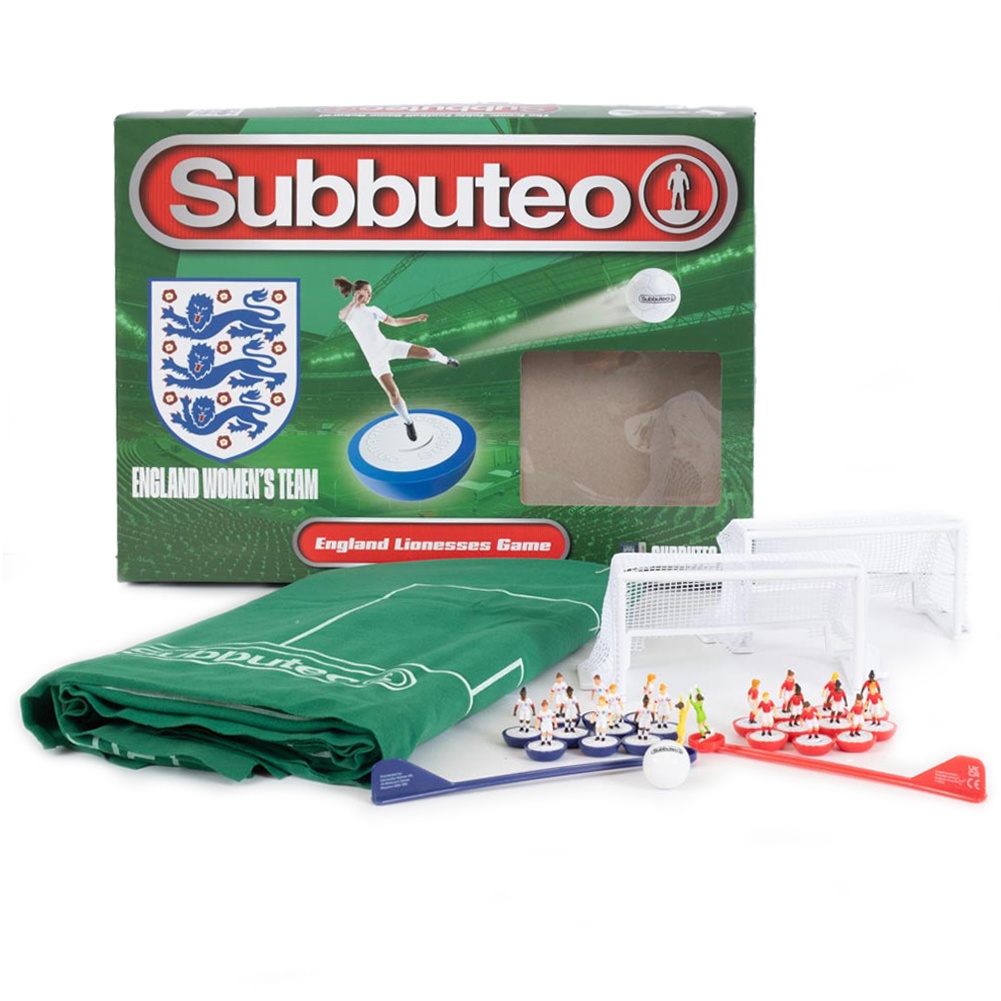
England Lionesses Edition Subbuteo Main Game
Subbuteo, the classic table football game is back. Featuring a new high quality pitch and re-engineered players with more strength Includes 1 England Lionesses team, 1 opposition team, 2 goals, 1 ball and the pitch Suitable for ages 6+ Official licensed product Pitch approx 79cm x 122cm Players approx 30mm x 20mm In a display box
Brand: TFS
Category: Sporting Goods > Indoor Games > Foosball > Foosball Table Parts & Accessories > Football Table Players